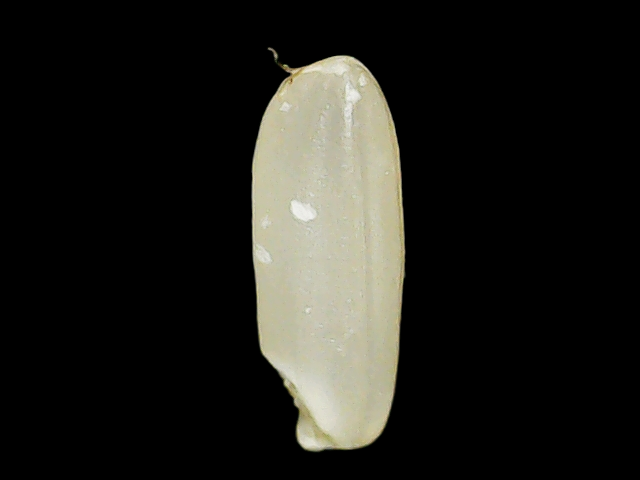
Rice variety: Binadhan23